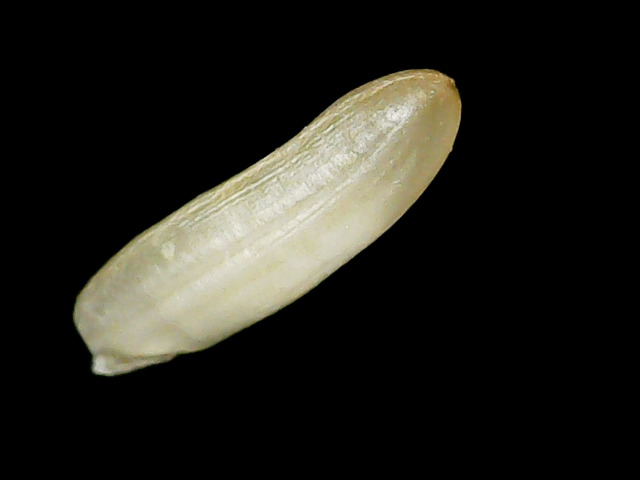
Rice variety: Binadhan24